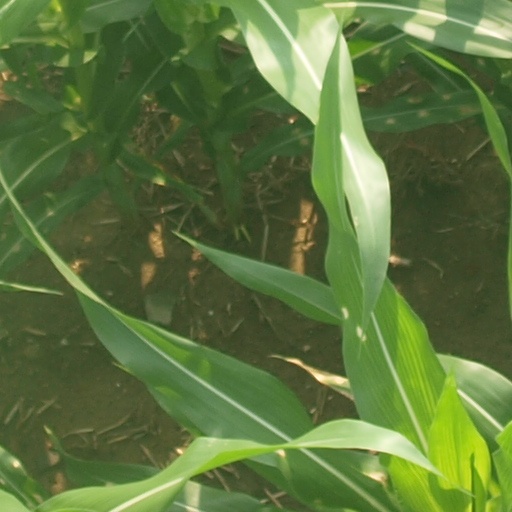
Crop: maize; corn